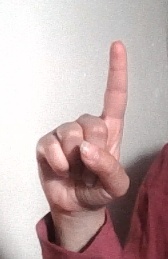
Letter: bb